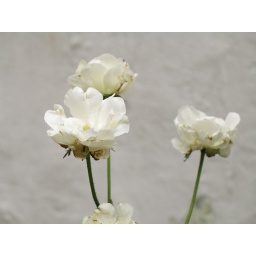
White flowers in front of the white wall.